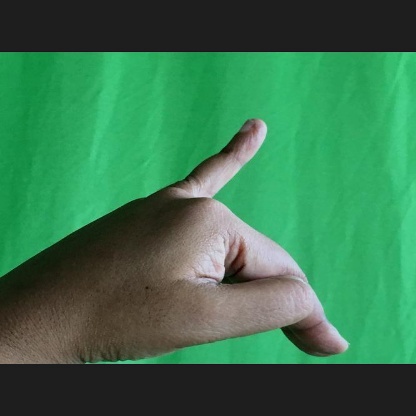
Mudra: Hamsapaksha